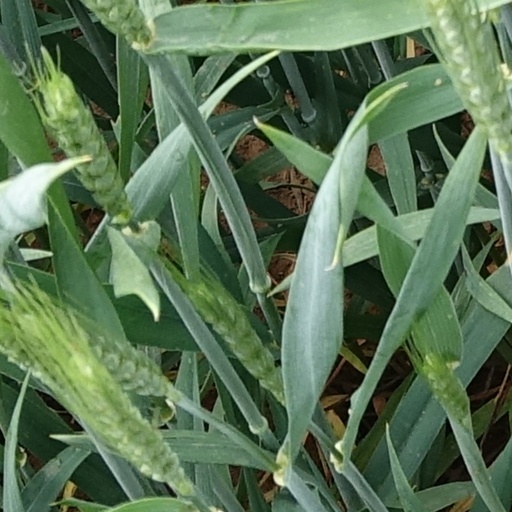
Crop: wheat